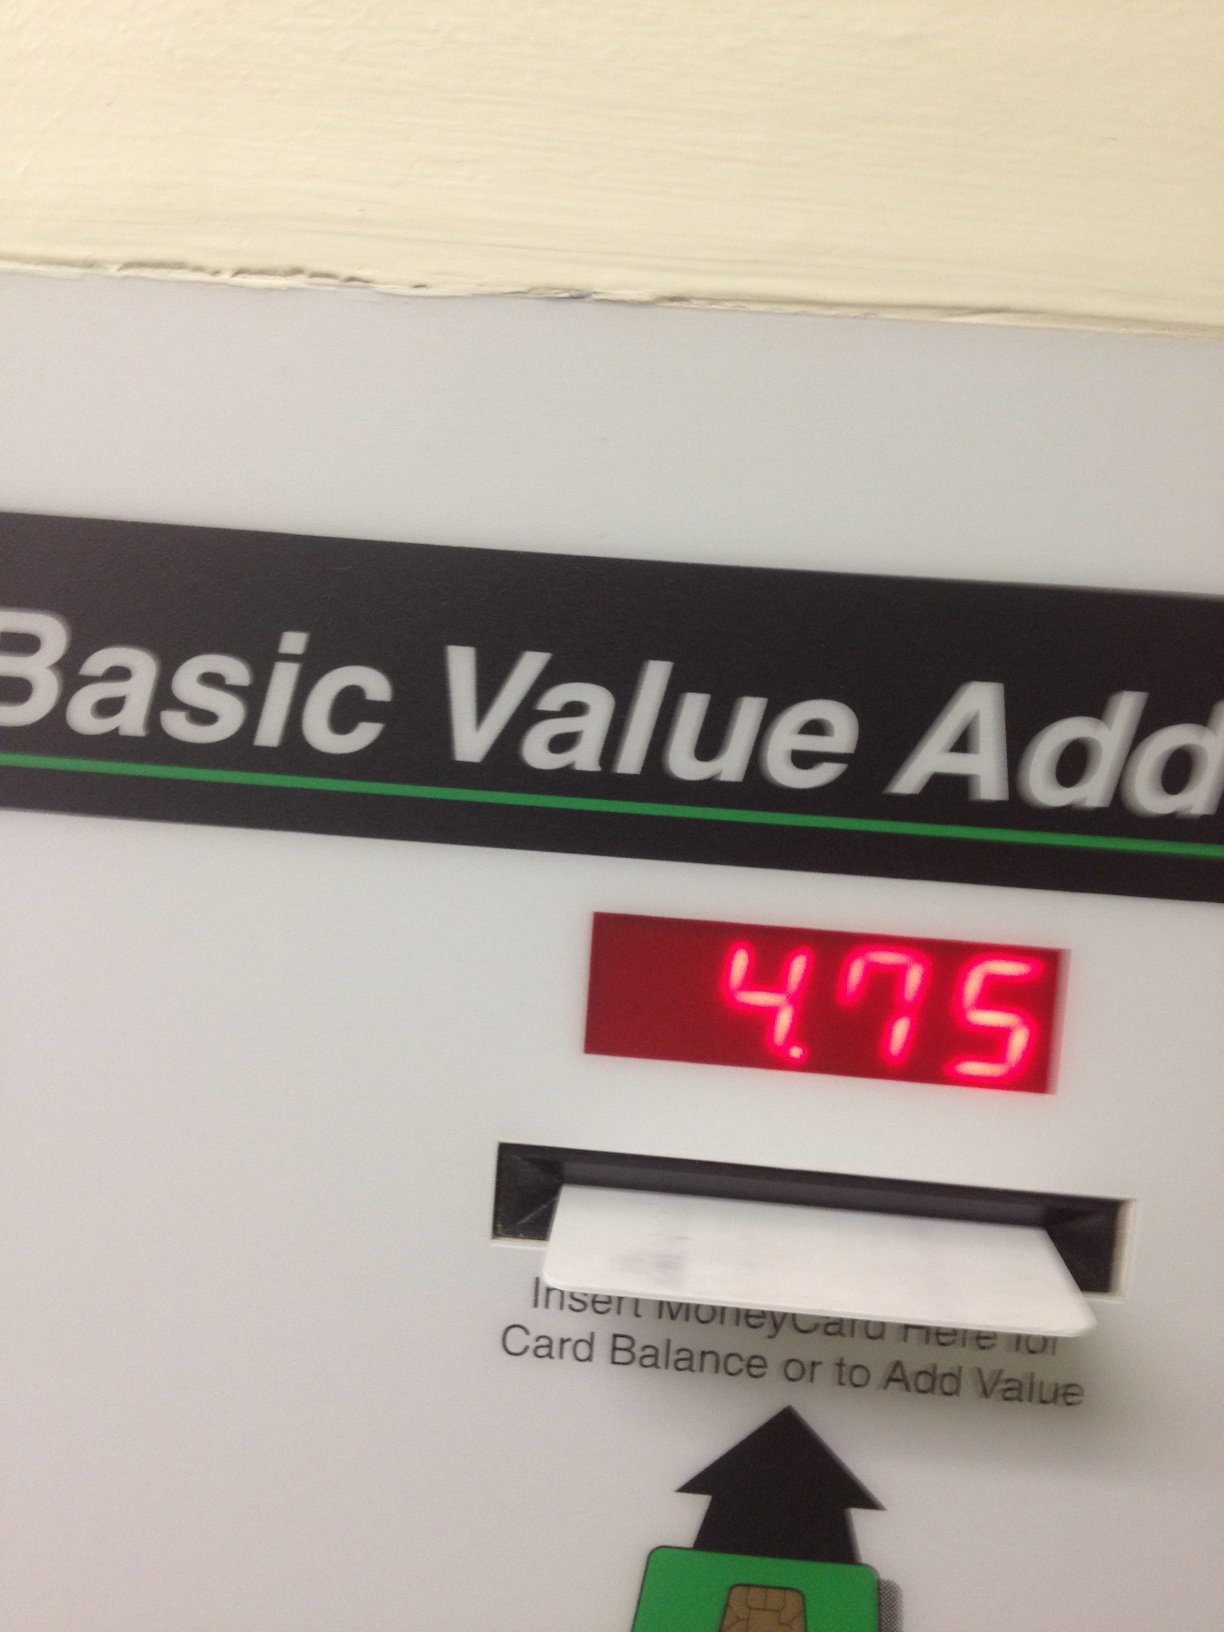Question: What number does this say?
Answer: 4.75